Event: Typhoon Ruby
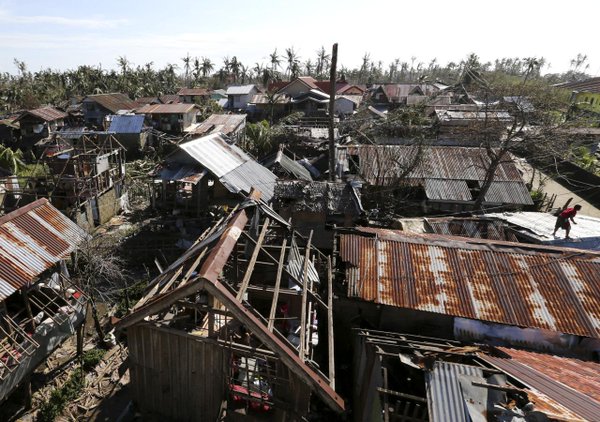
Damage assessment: damage